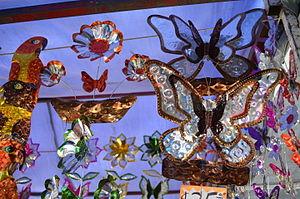
L'artisanat et les arts populaires dans l'État de Jalisco sont notables parmi les traditions artisanales mexicaines. L'État est l'un des principaux producteurs d'artisanat, qui se distingue par sa qualité. La principale tradition artisanale est la céramique, qui a produit un certain nombre de céramistes connus, y compris Jorge Wilmot, qui a introduit le haut feu dans l'État. En plus de la céramique, Jalisco fabrique également du verre soufflé, des textiles, des meubles en bois dont la chaise d'appoint, des paniers, des articles en métal, du piteado et de l'art huichol.